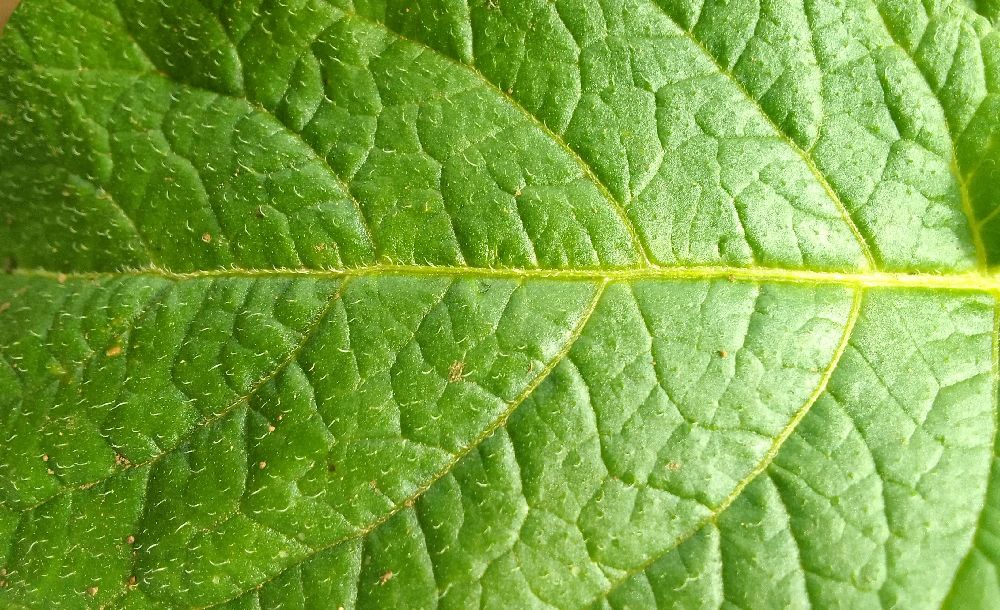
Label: Healthy